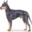
Label: dog